Fukushima Prefecture

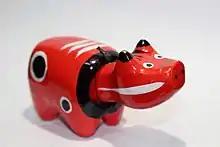
Akabeko

The coastal region is home to thriving fishing and seafood industries, and is notable for its electricity-generating capability, especially nuclear power, while the upland regions are more focused on agriculture. Thanks to Fukushima's climate, various fruits are grown throughout the year. These include pears, peaches, cherries, grapes, and apples. the prefecture produced 20.6% of Japan's peaches and 8.7% of its cucumbers.